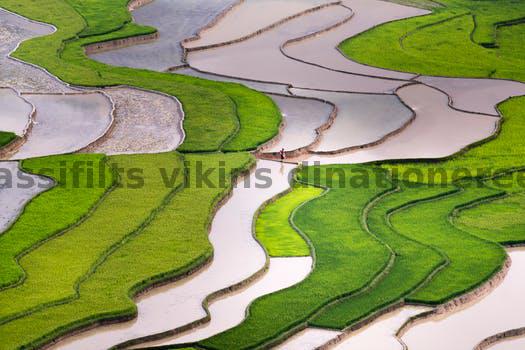
Label: Watermark